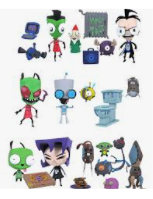
Portrait style: Cartoon Portrait